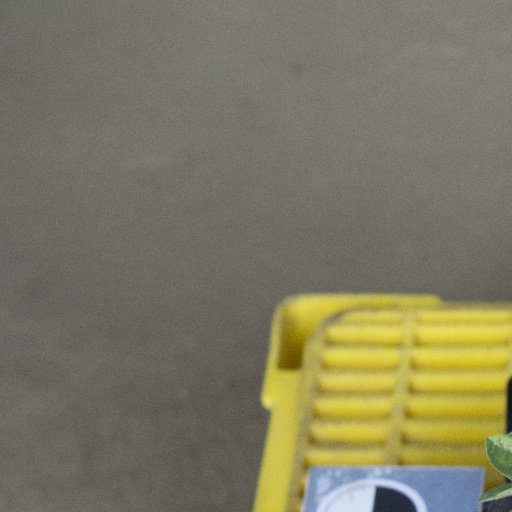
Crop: soybean